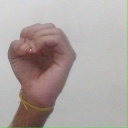
अक्षर: ऊ